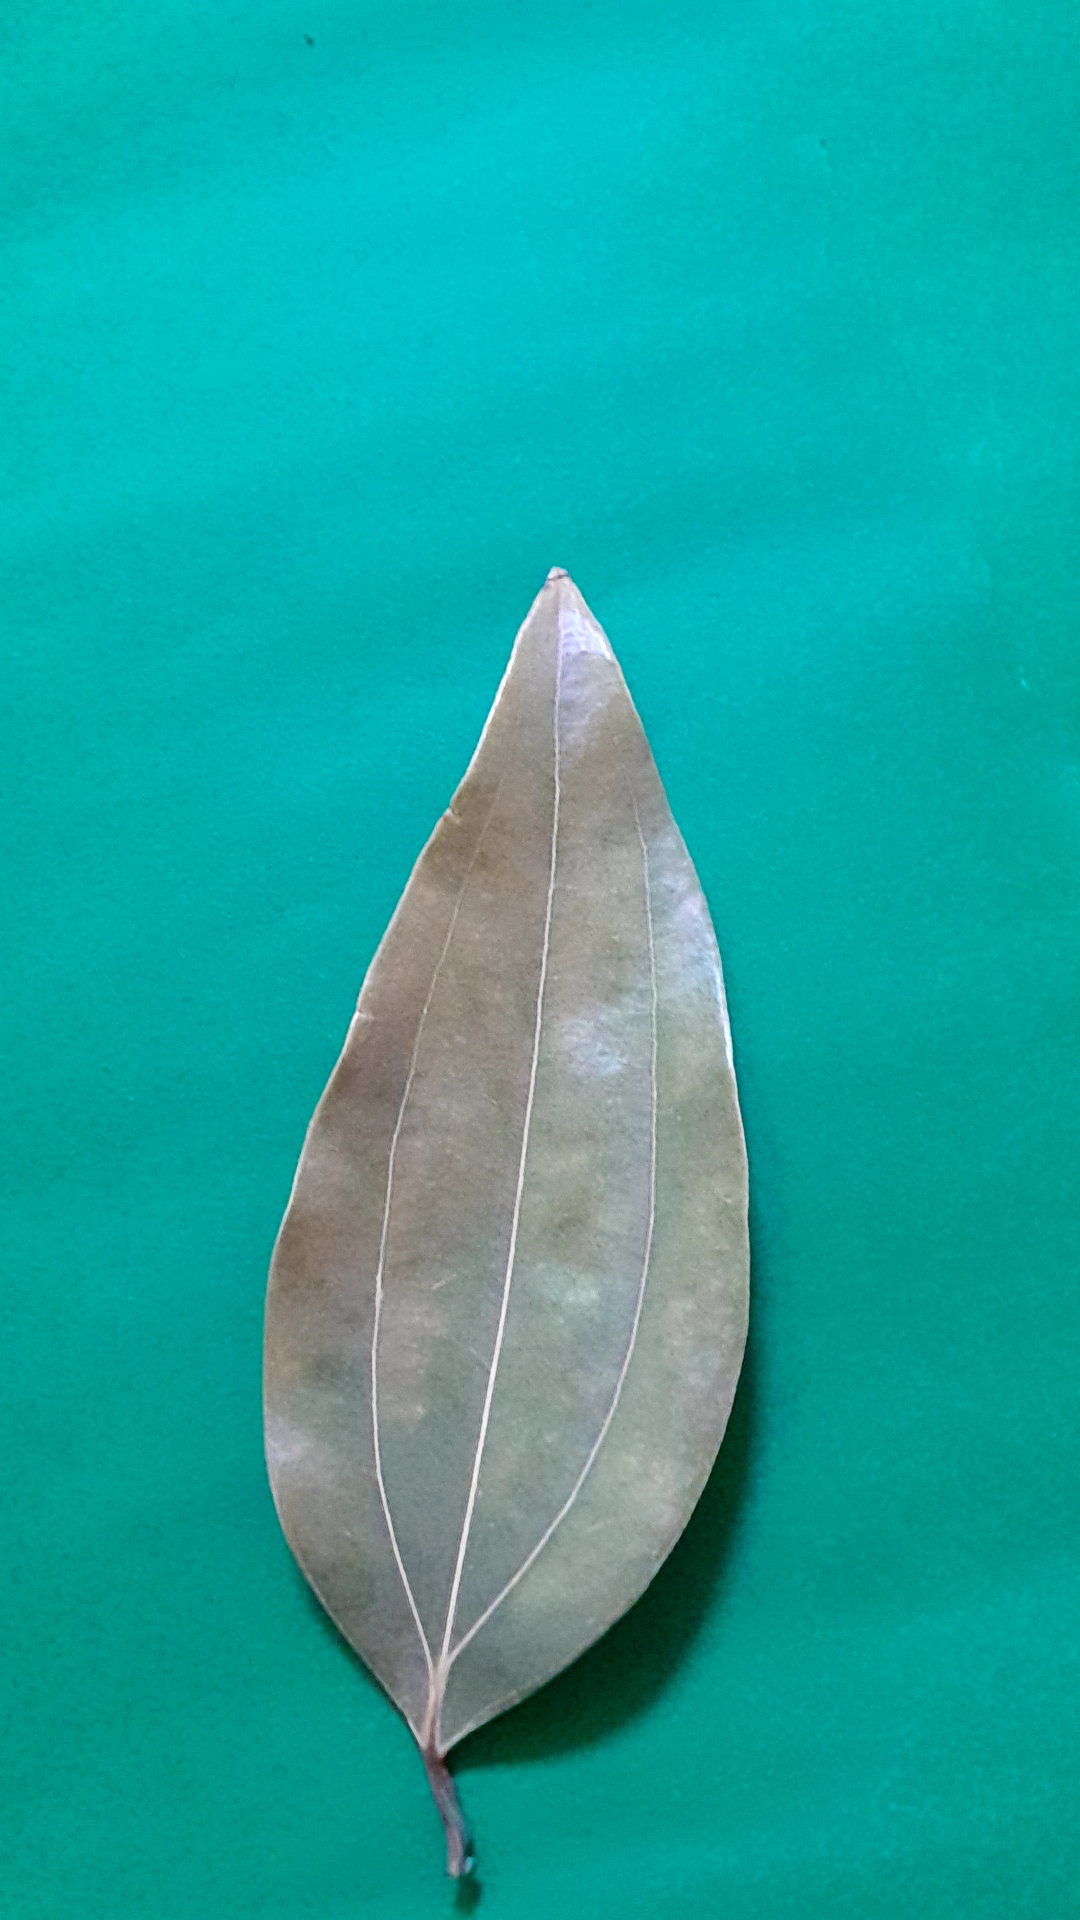
Label: Dry Leaf